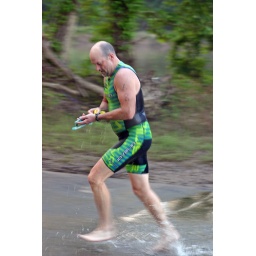
June 1st LR Sprint TRI with the swim in the ski lake and the bike and run on the NLR River trail